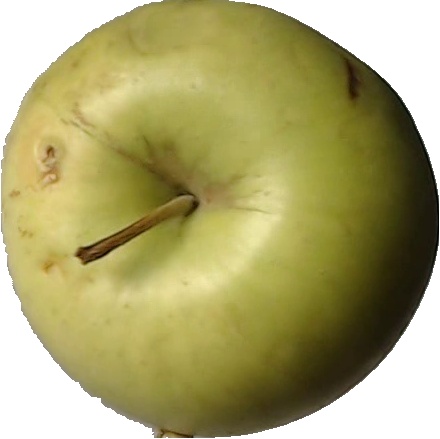
Label: apple_golden_3